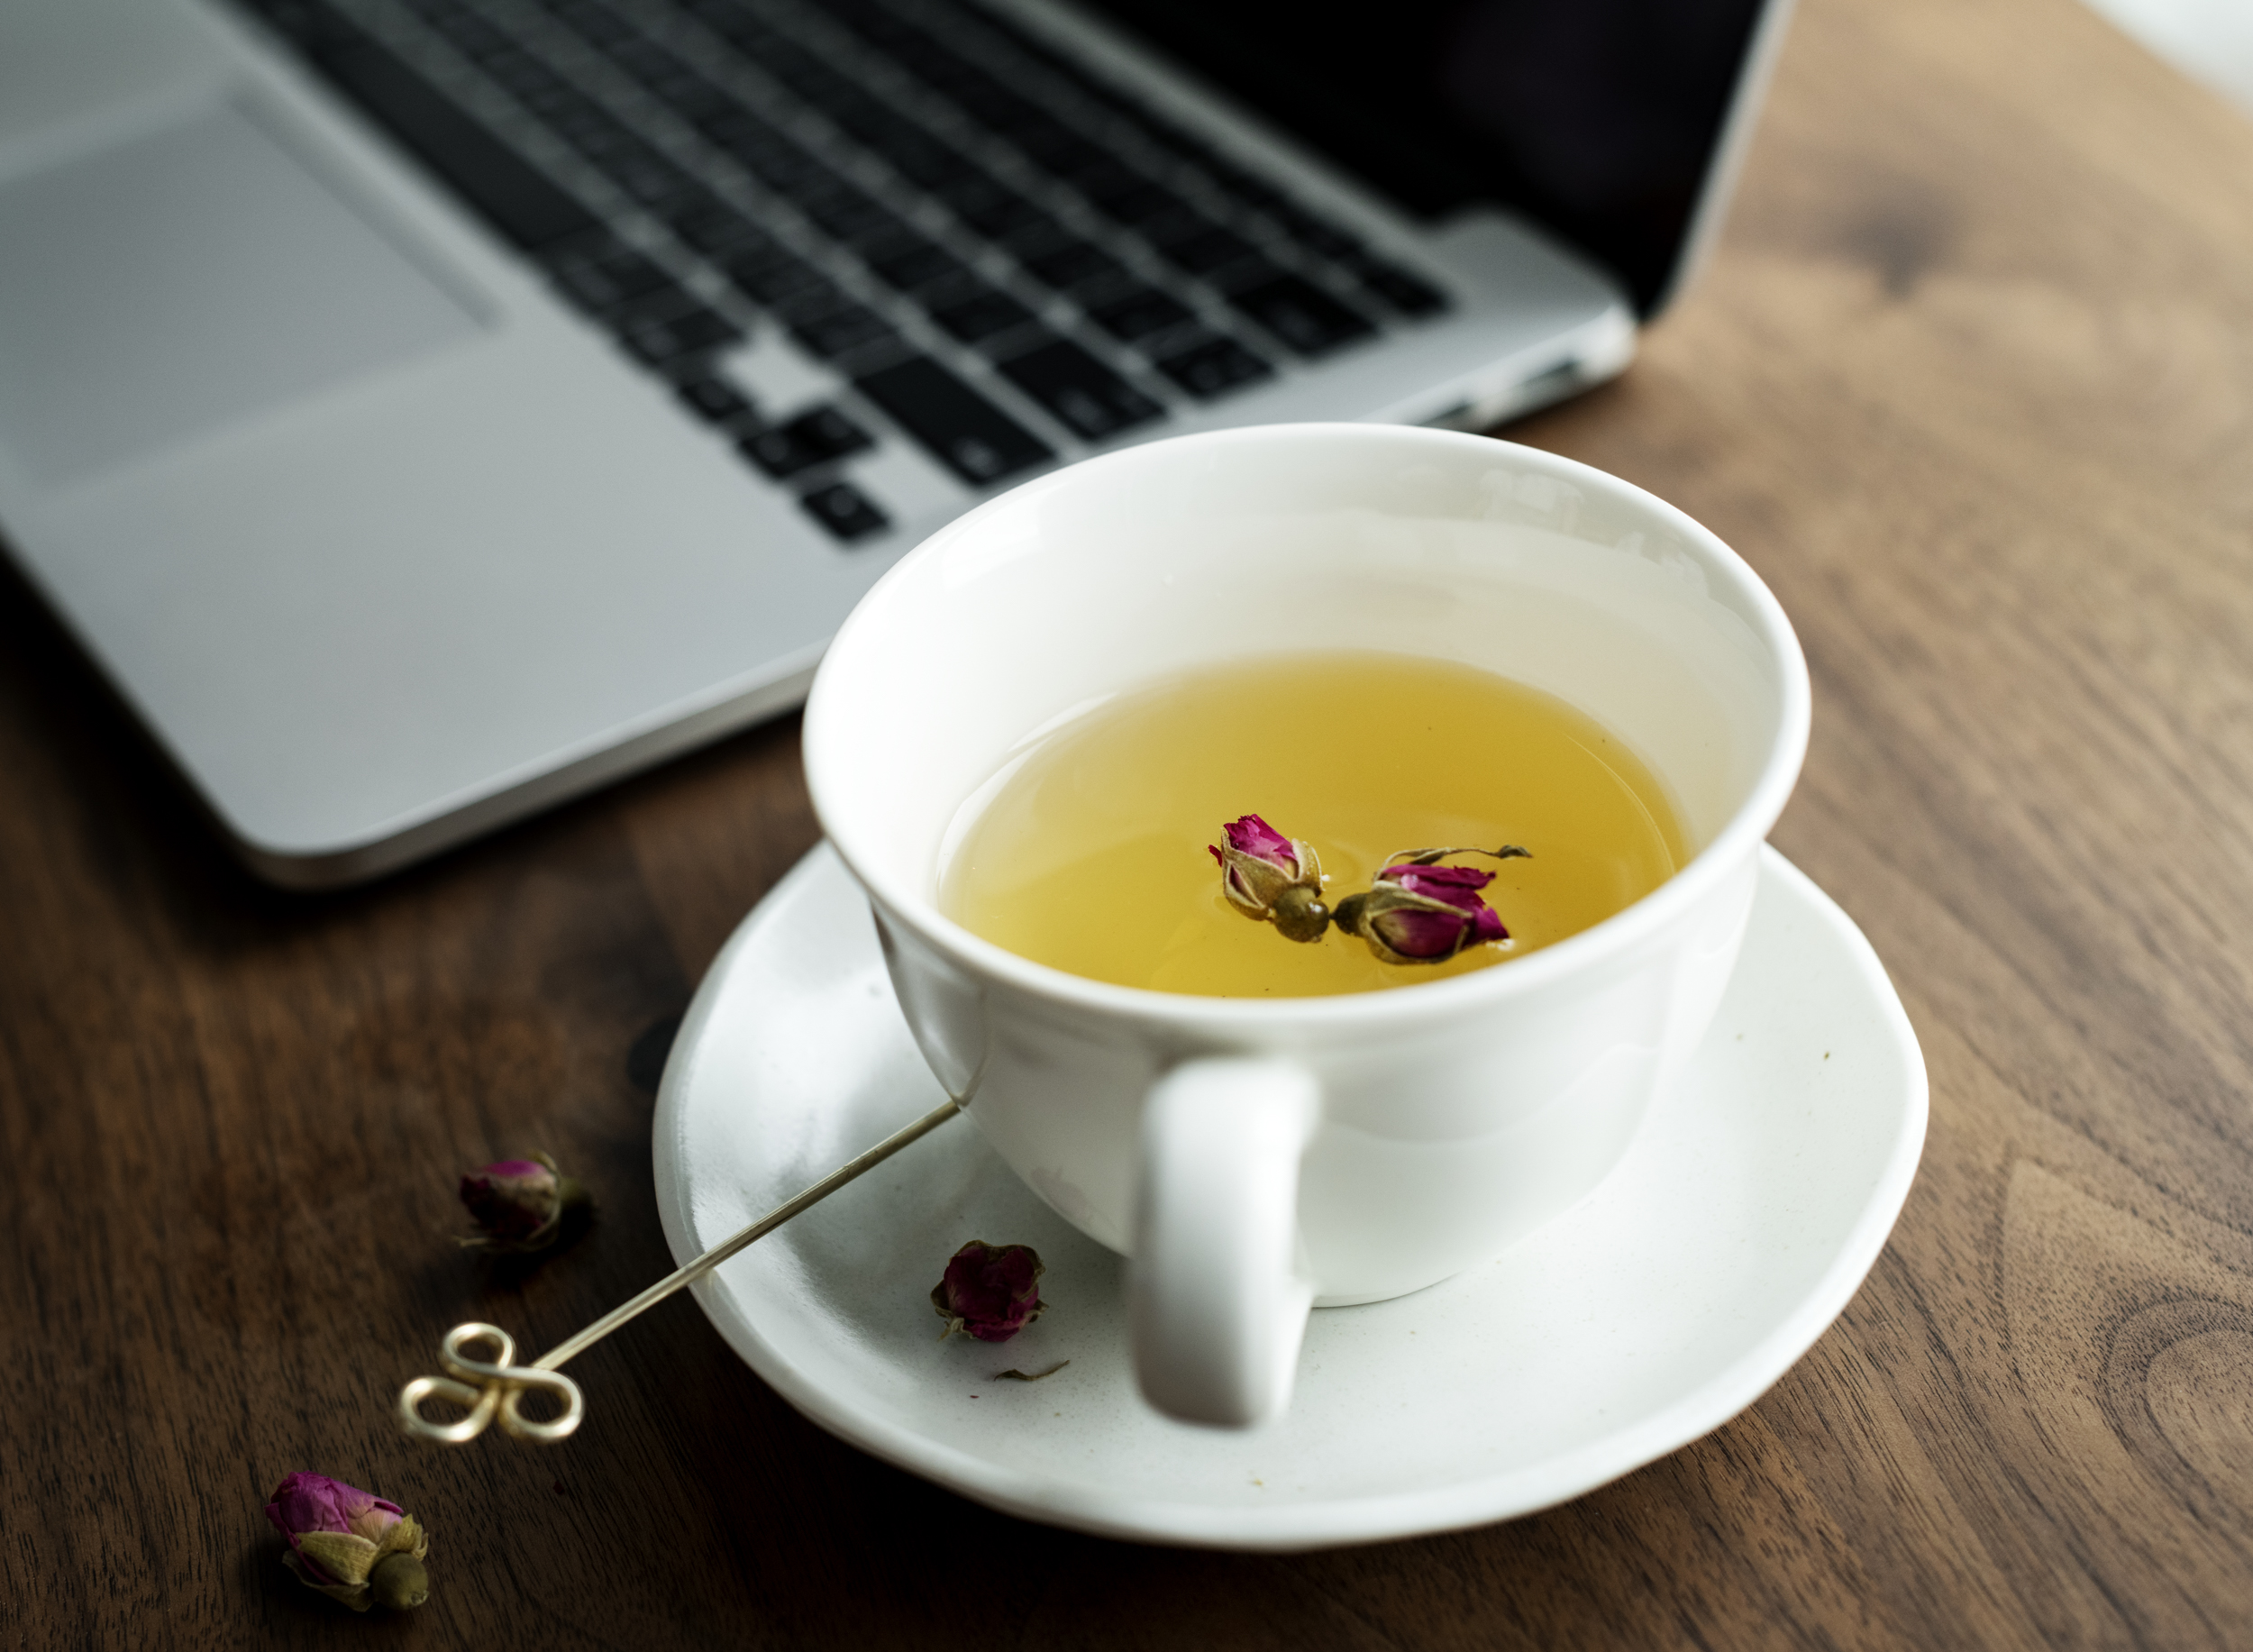
cup, coffee cup, teacup, food, serveware, earl grey tea, saucer, tableware, drinkware, tea, dish, porcelain, cuisine, ingredient, drink, dishware, still life photography